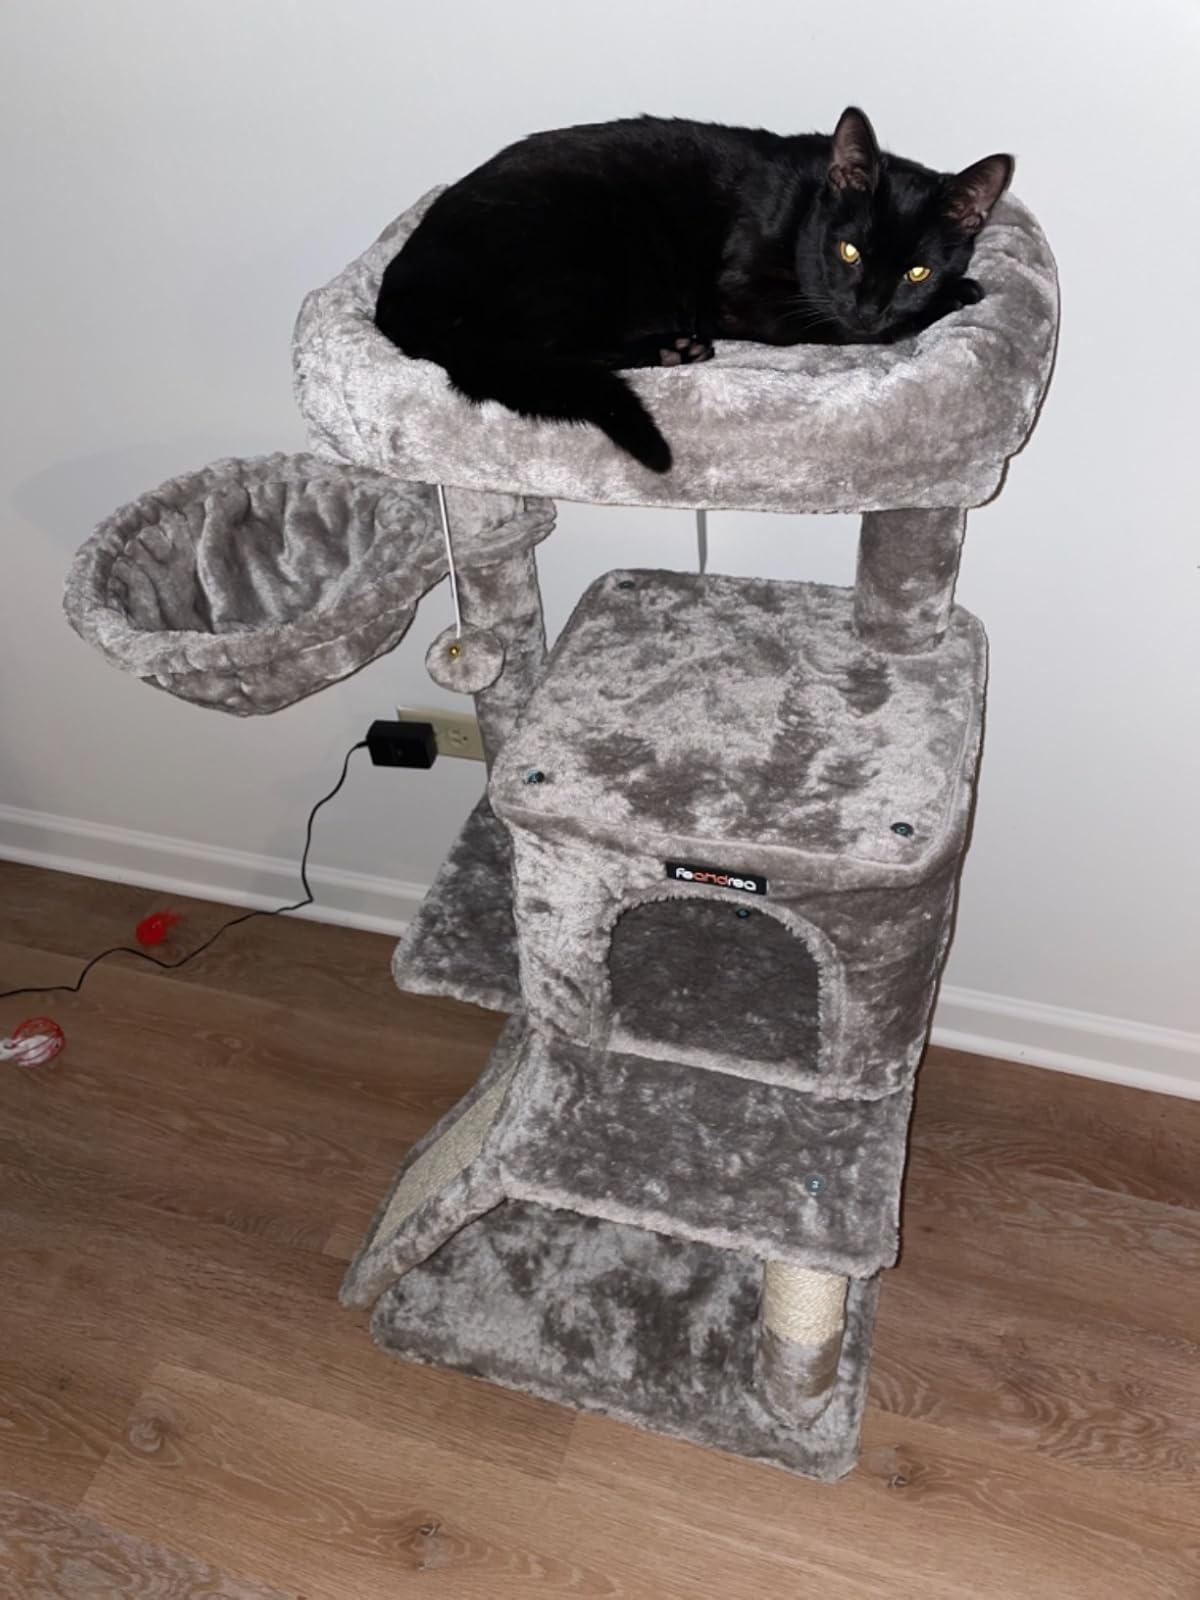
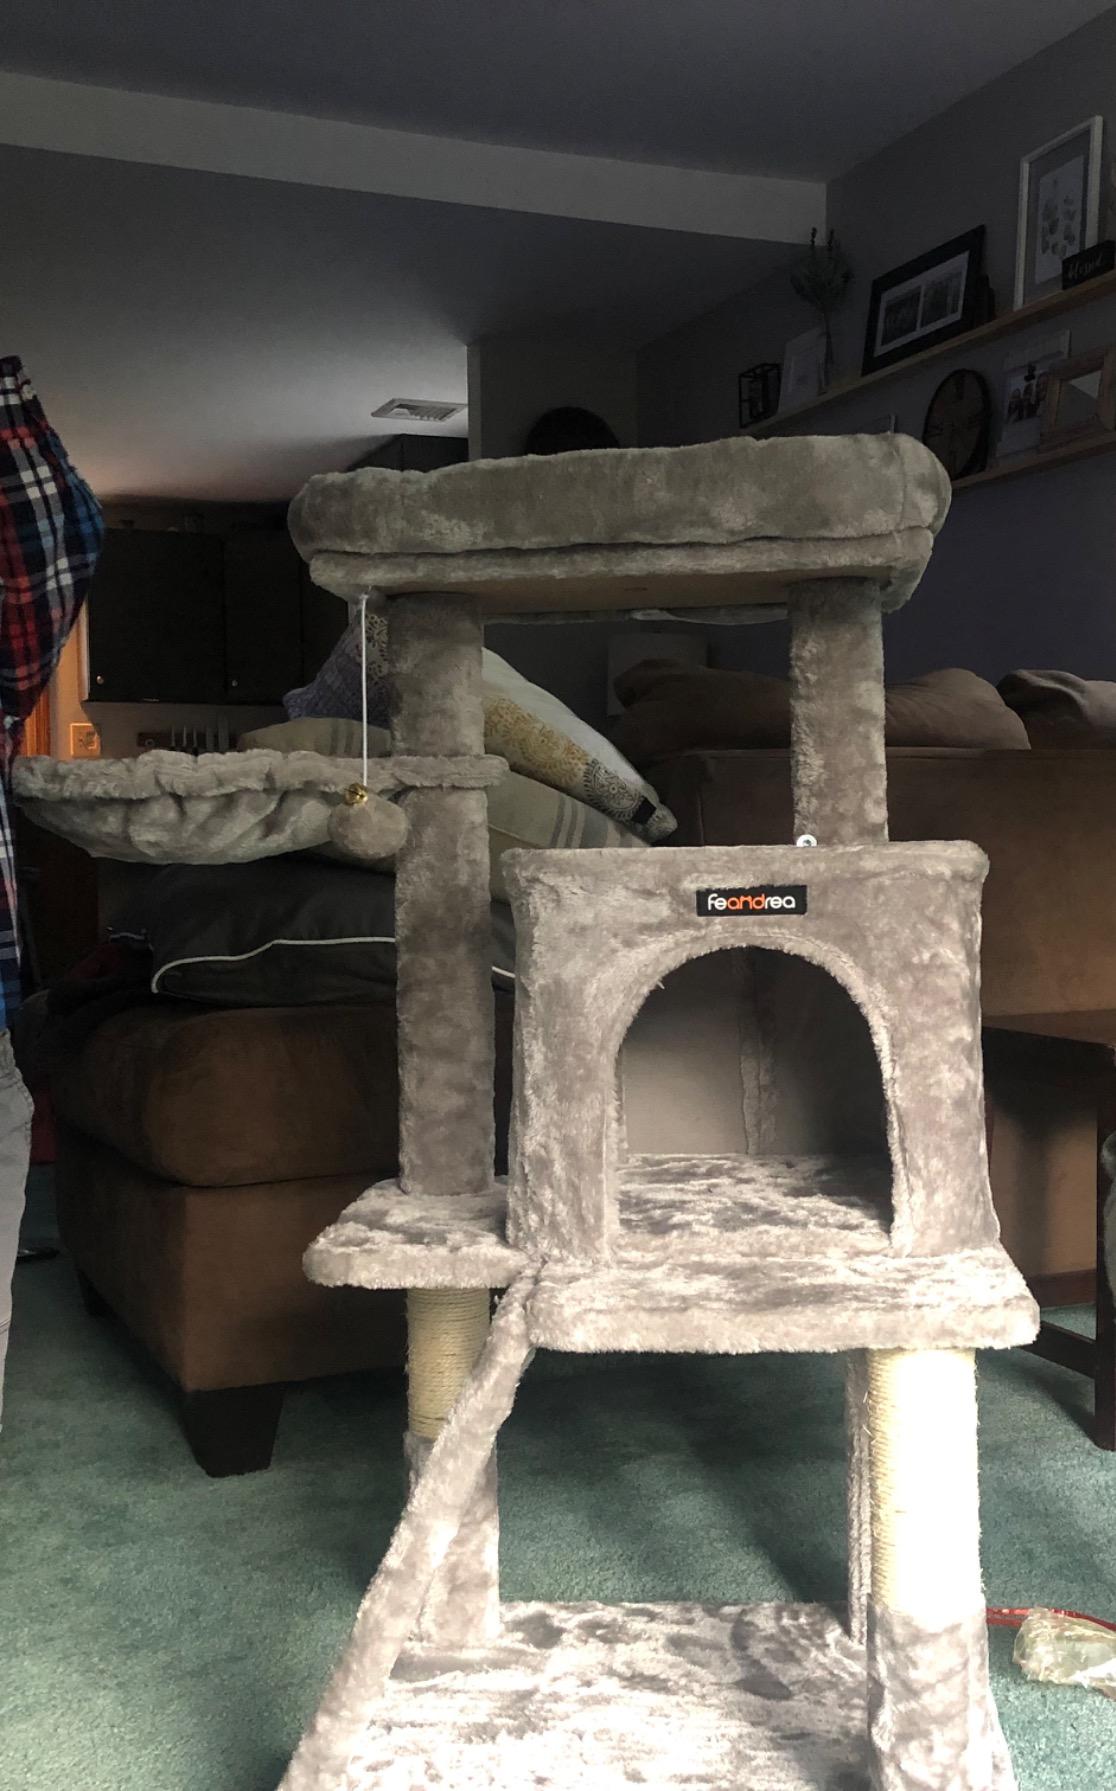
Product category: items_cat tree
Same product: yes